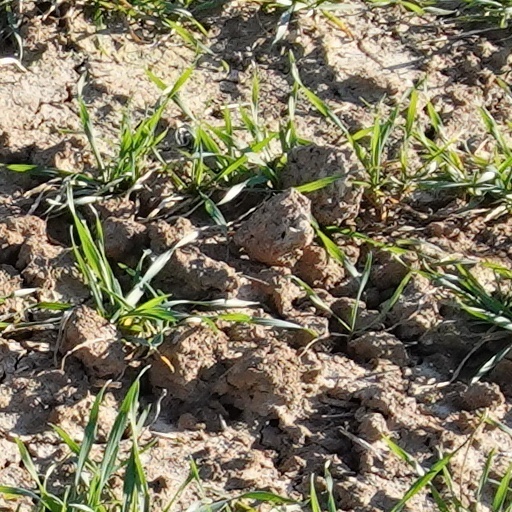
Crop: wheat